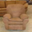
Label: couch